Noémie Abgrall

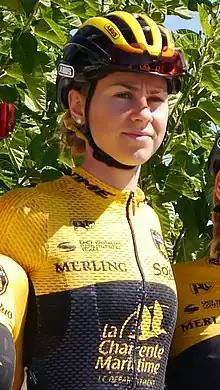

Noémie Abgrall (born 1 December 1999) is a French former racing cyclist, who rode professionally between 2008 and 2016 for the Charente Maritime Women Cycling Team, Stade Rochelais Charente-Maritime team and UCI Women's Continental Team . Abgrall turned professional in 2019 women's road cycling season, after two years with the amateur Breizh Ladies team.